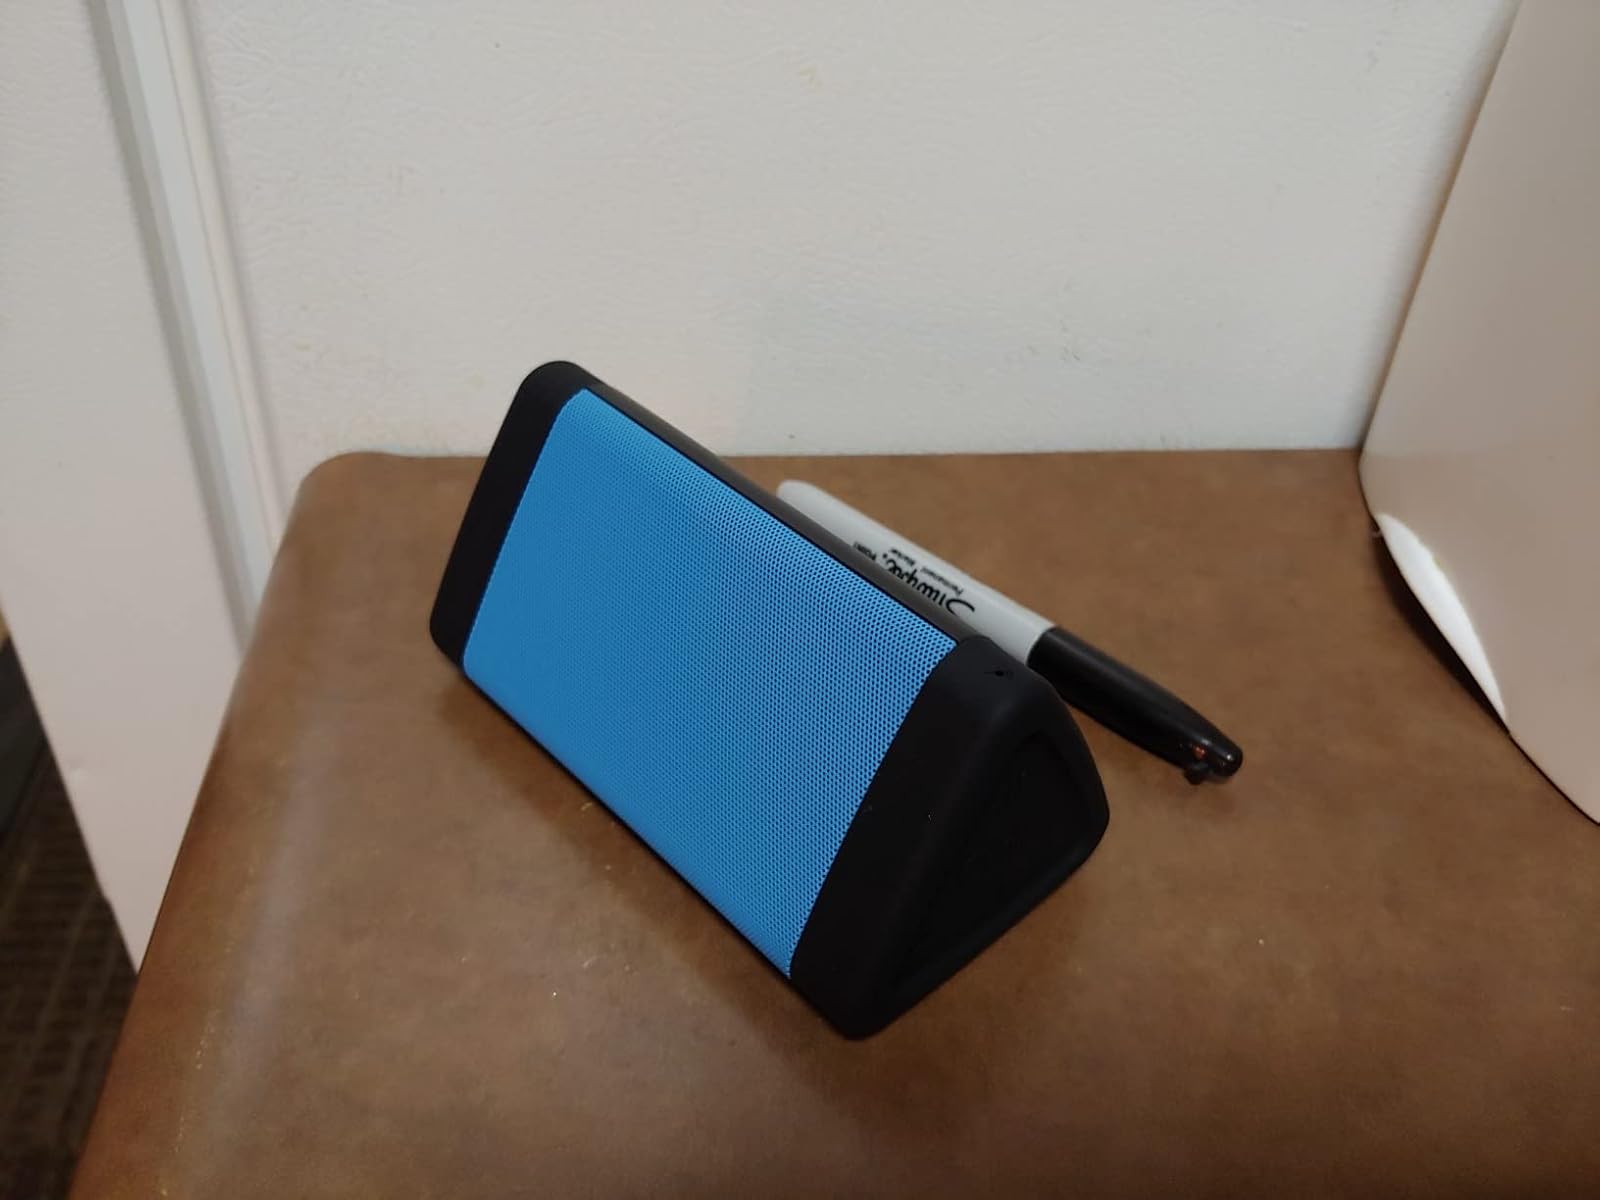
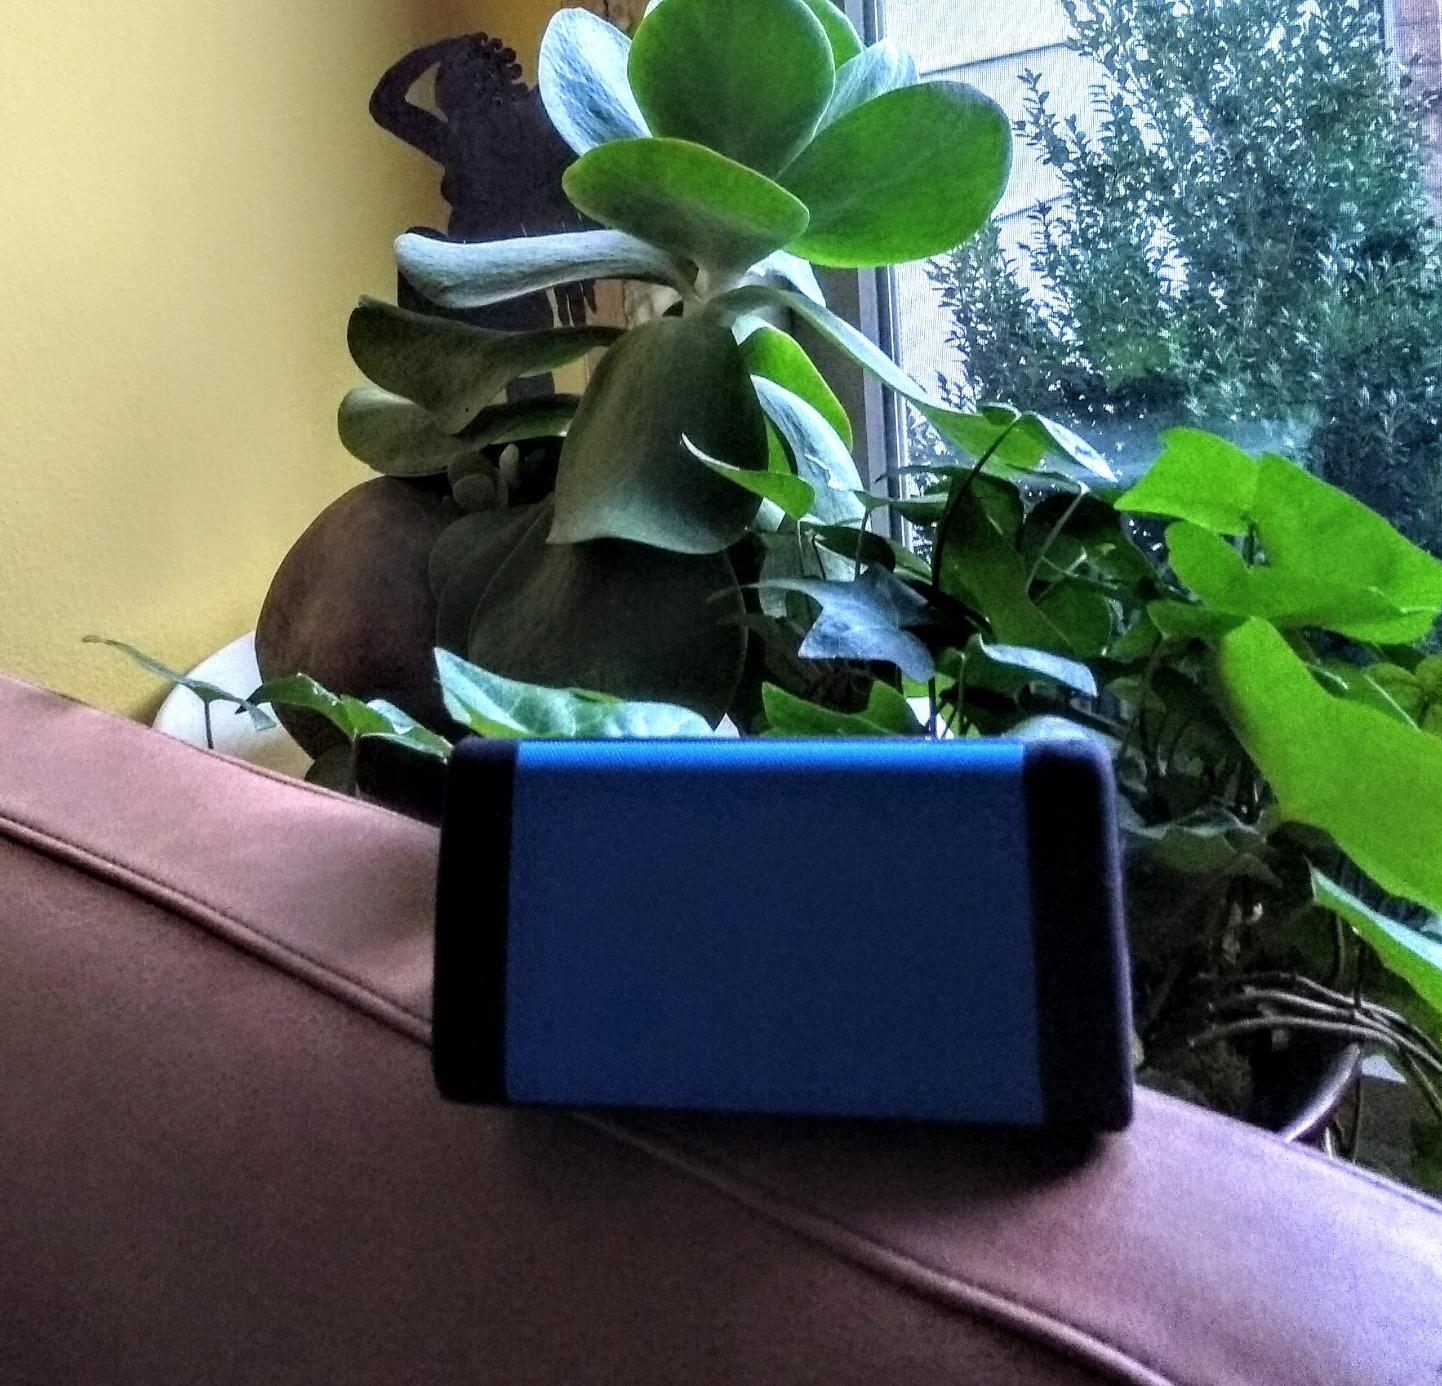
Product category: speaker
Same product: yes